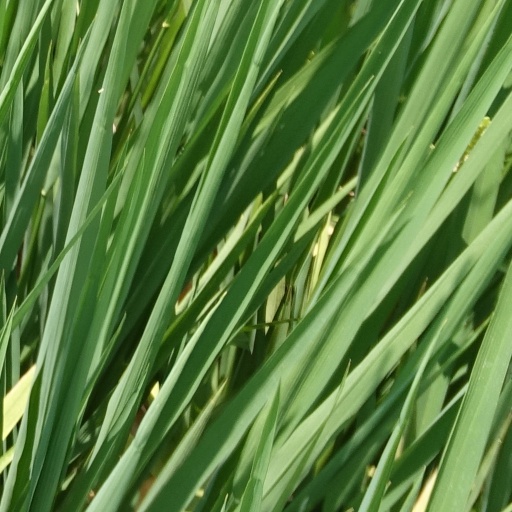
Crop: rice